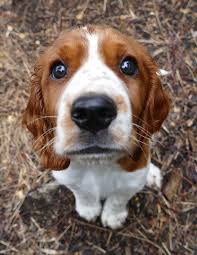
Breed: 202-n000023-Welsh_springer_spaniel